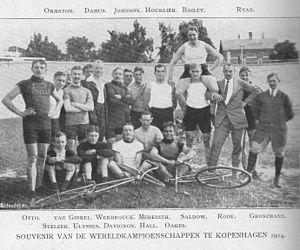
Les Championnats du monde de cyclisme sur piste 1914 ont eu lieu le 2 août à Ordrup dans la banlieue de Copenhague, au Danemark.